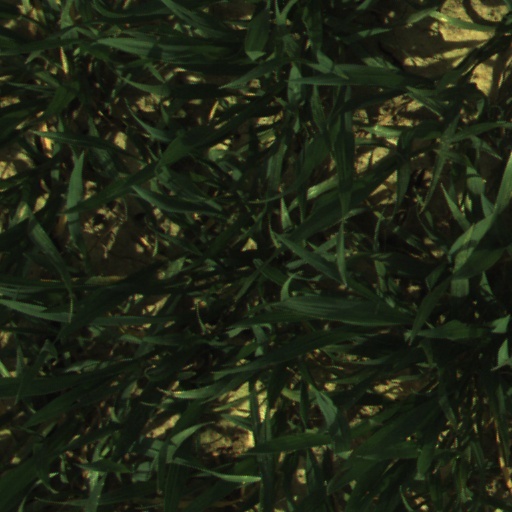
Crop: wheat